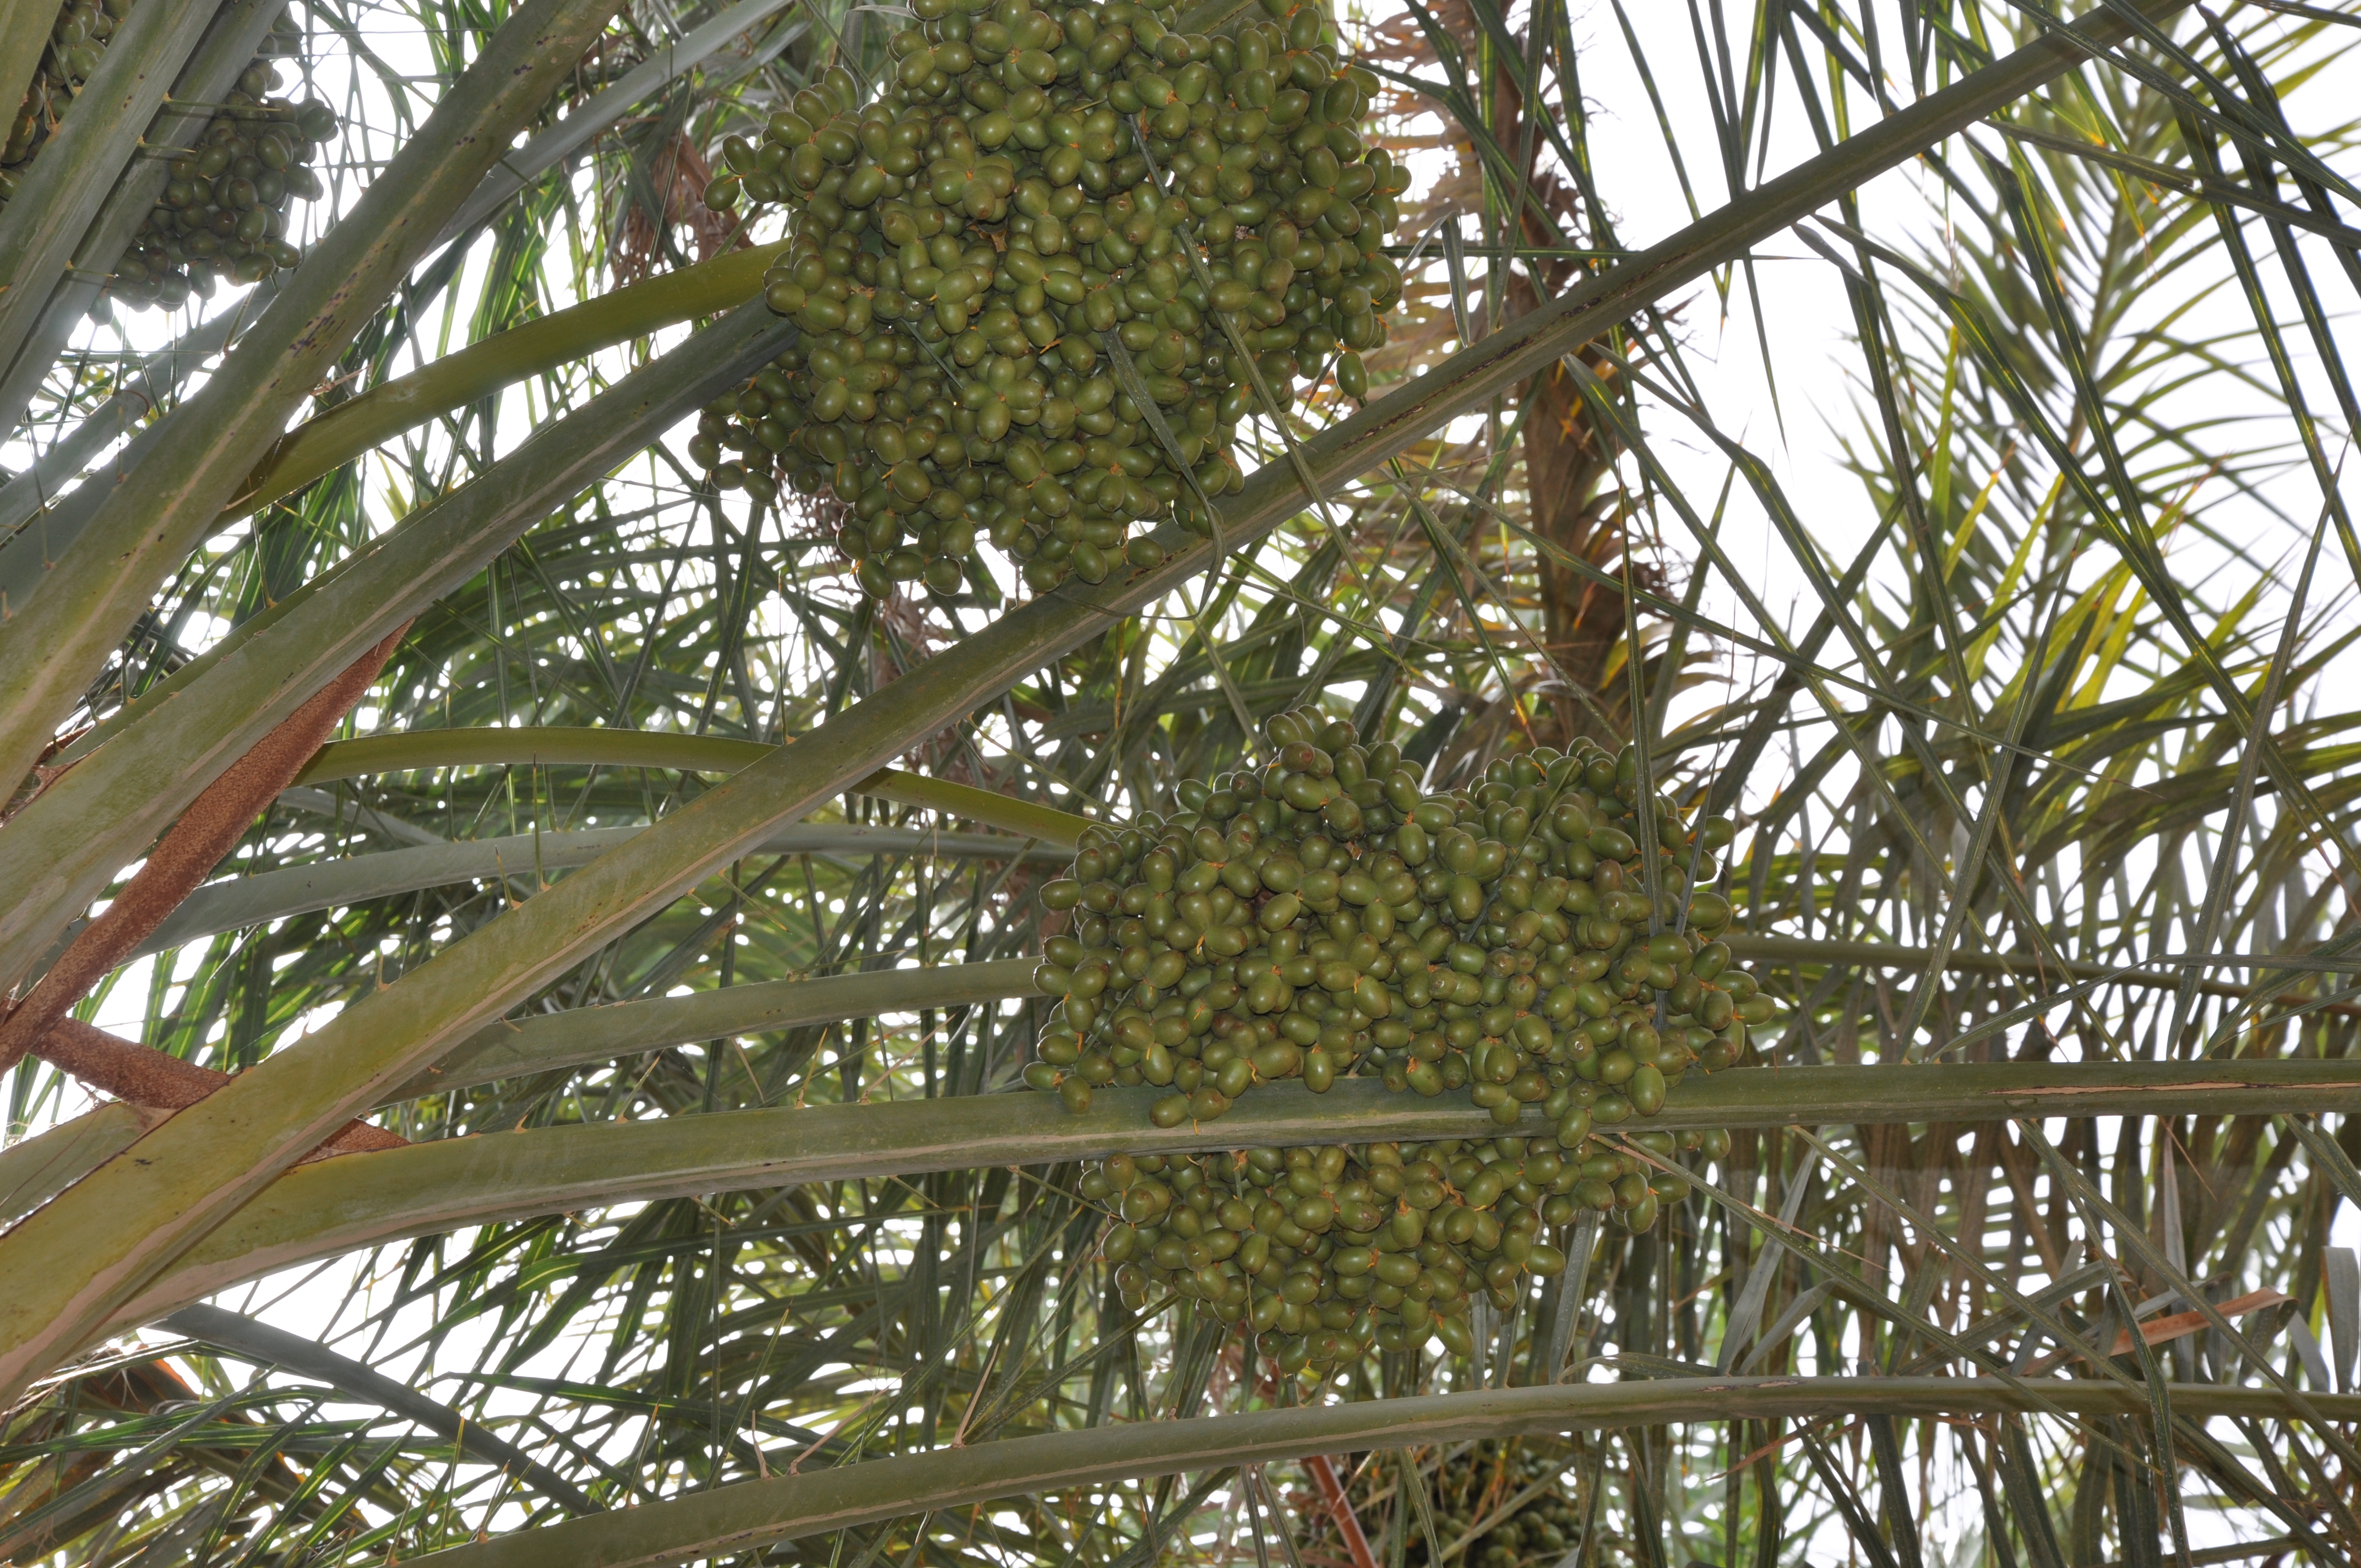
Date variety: bouisthami